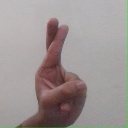
अक्षर: र